Angelus

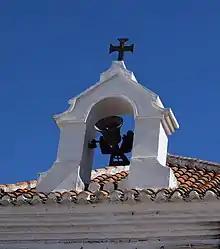
Angelus bell being rung at

The Angelus, in all its stages of development, was closely associated with the ringing of a church bell. The bell is still rung in some English country churches and has often been mistaken for, and alleged to be a remnant of, the curfew bell. The Angelus bell is not rung on Good Friday and Holy Saturday.